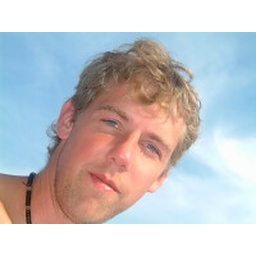
Me against a blue sky with a little cloud in Croatia (august 2007).